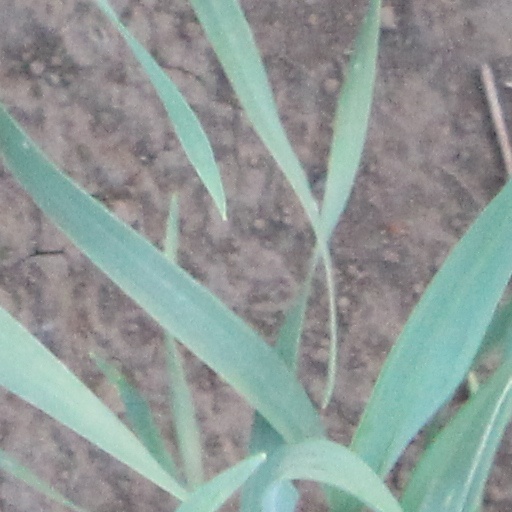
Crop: wheat